Estes Kefauver

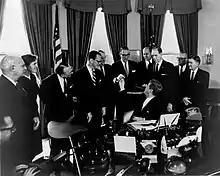
After signing the 1962 Drug Control Act into law, President John F. Kennedy presents the pen to Senator Kefauver

Kefauver voted in favor of the 24th Amendment to the U.S. Constitution. In 1962, Kefauver, who had become known to the public at large as the chief enemy of crooked businessmen in the Senate, introduced legislation that would eventually pass into law as the Kefauver-Harris Drug Control Act. This bill, which Kefauver dubbed his "finest achievement" in consumer protection, imposed controls on the pharmaceutical industry that required that drug companies disclose to doctors the side-effects of their products, allow their products to be sold as generic drugs after having held the patent on them for a certain period of time, and be able to prove on demand that their products were, in fact, effective and safe.